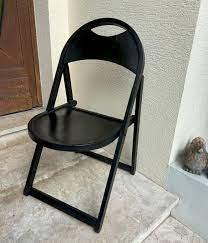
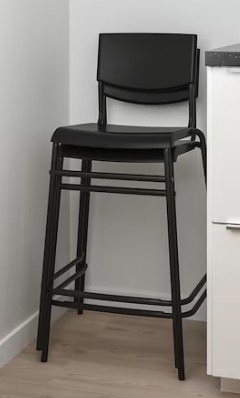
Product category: stool
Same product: no